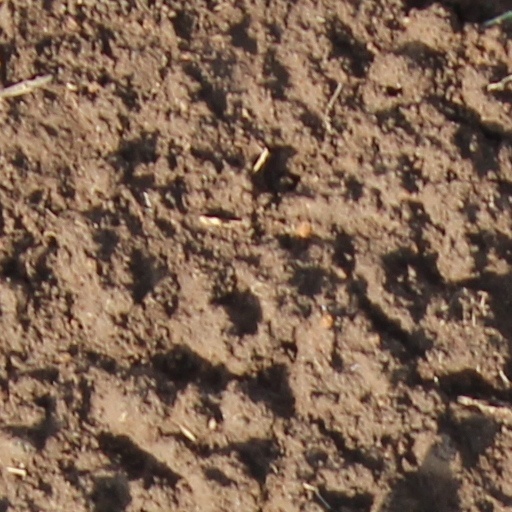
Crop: wheat